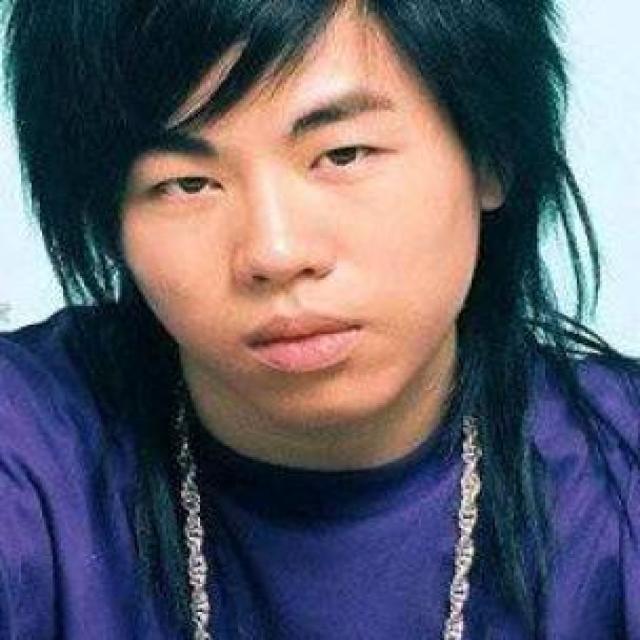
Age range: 21-44